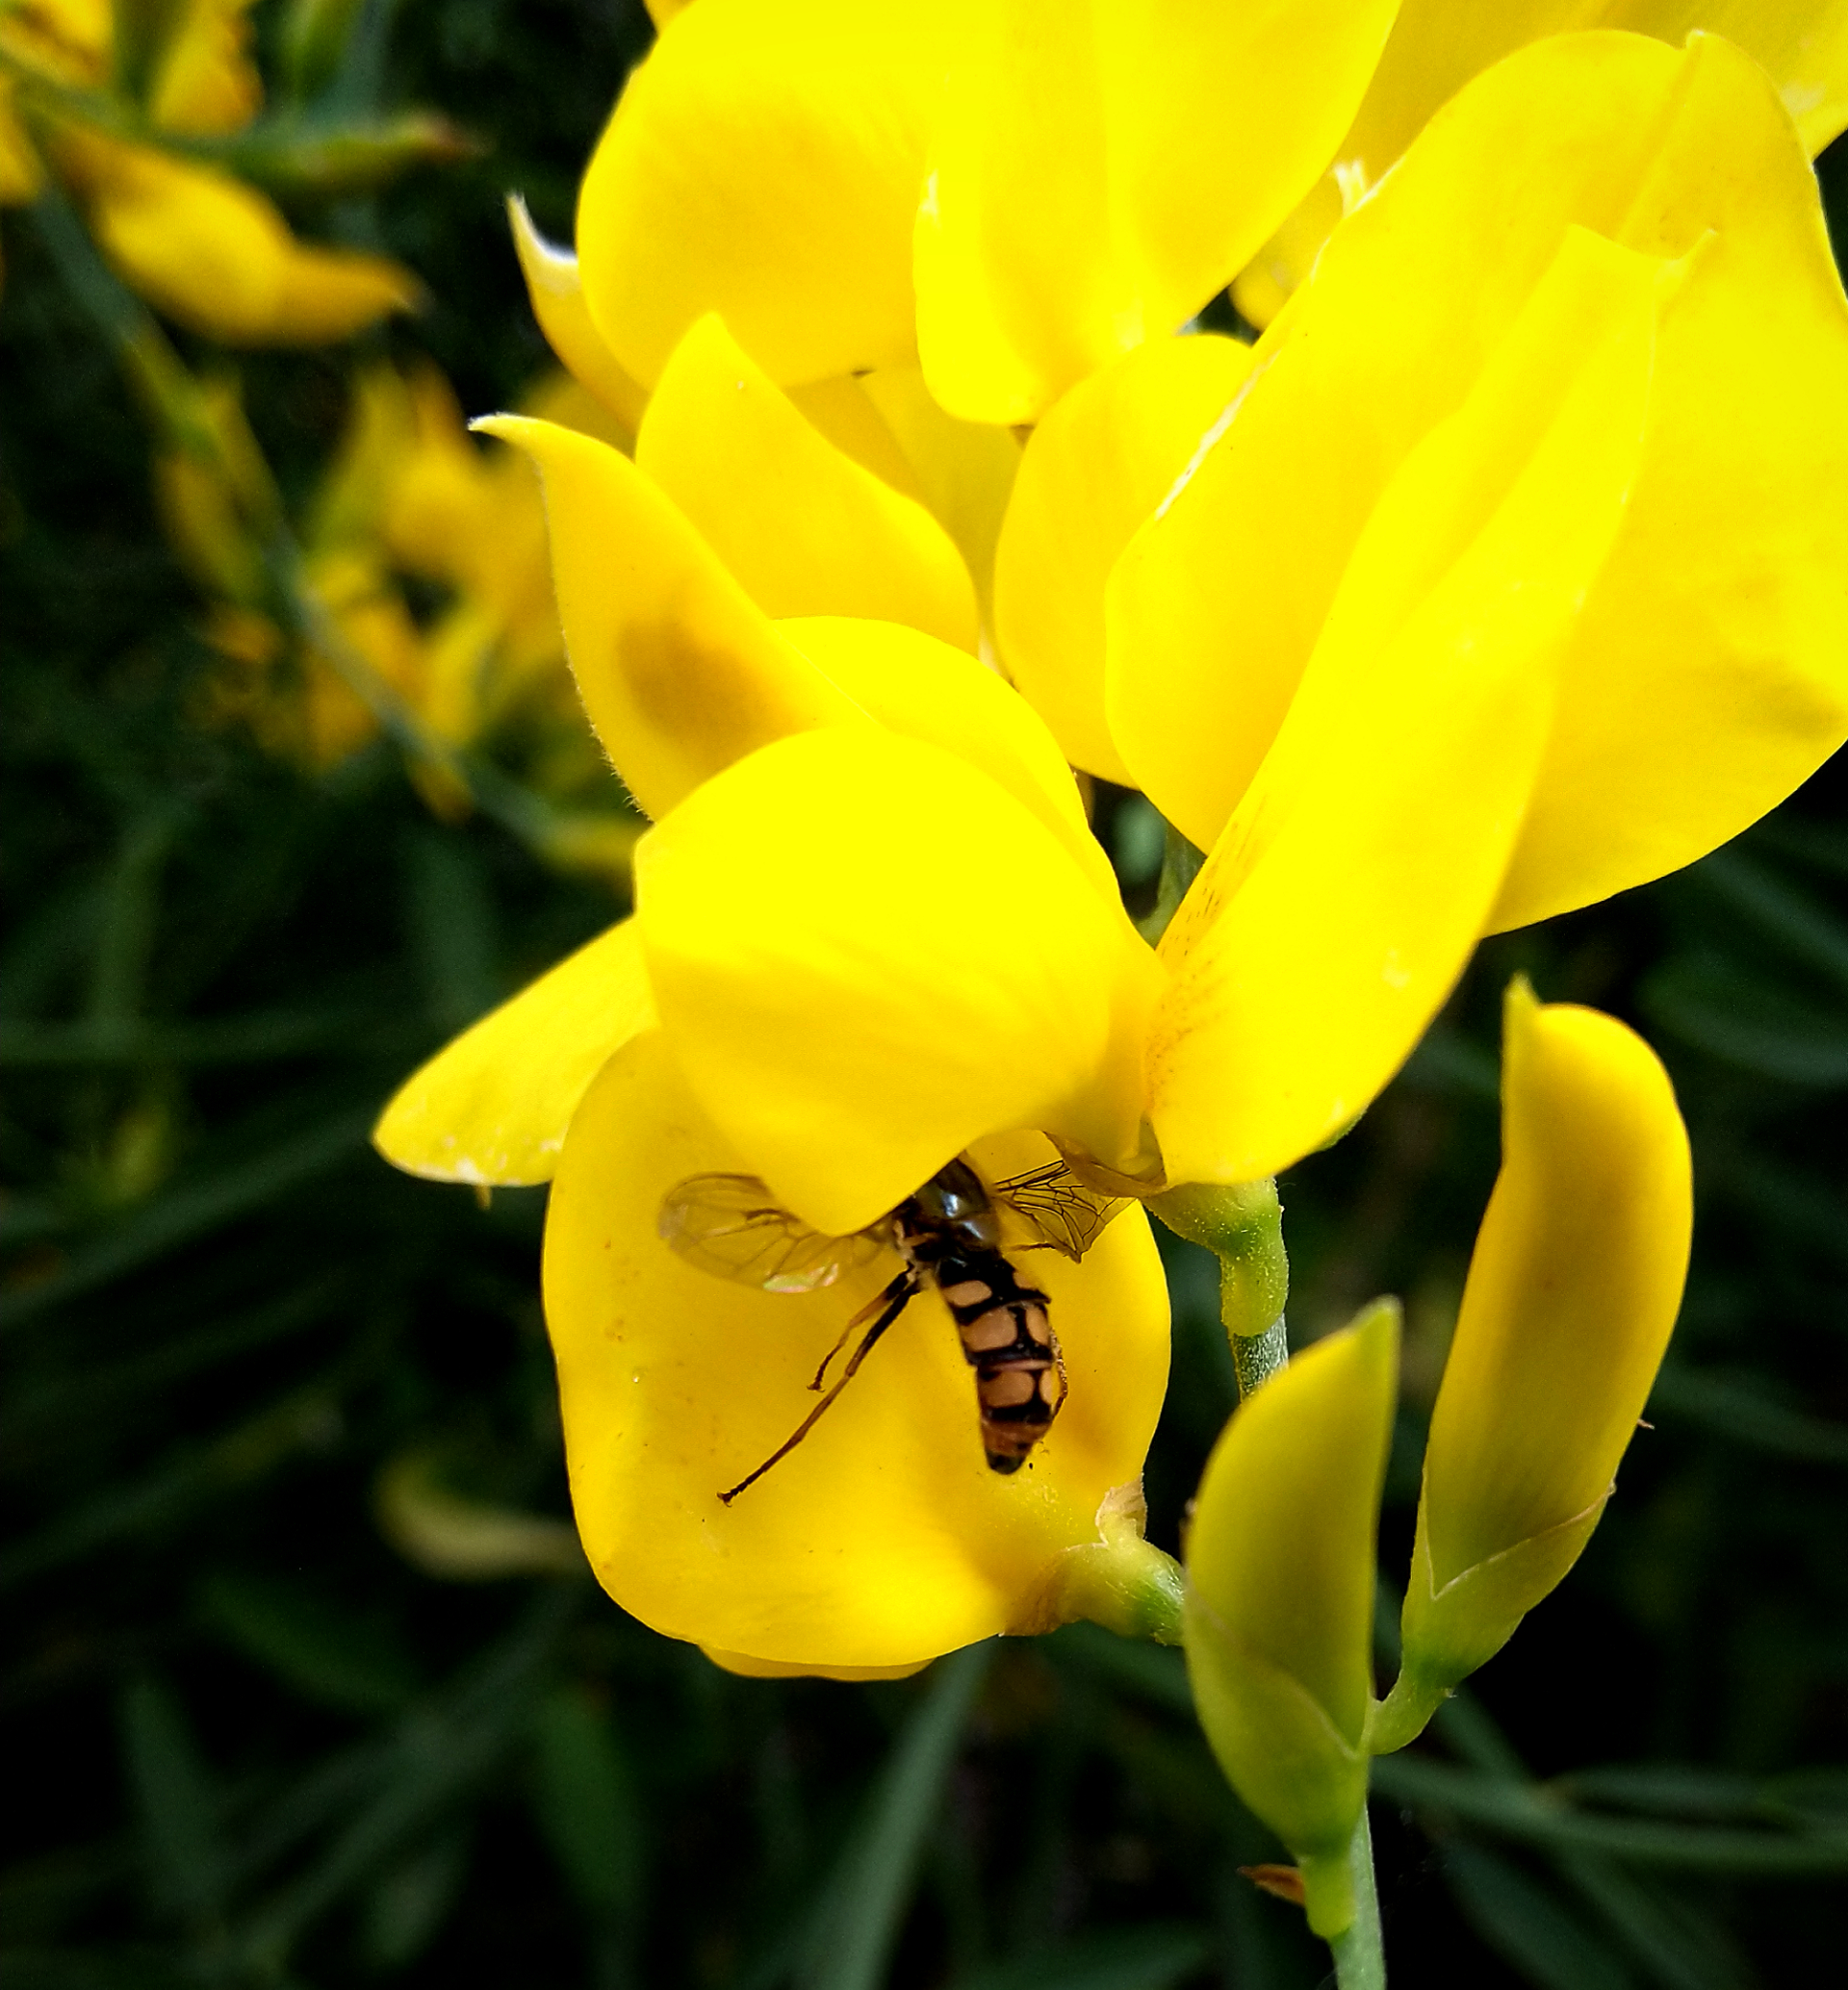
flower, flowering plant, yellow, petal, plant, close up, wildflower, senna